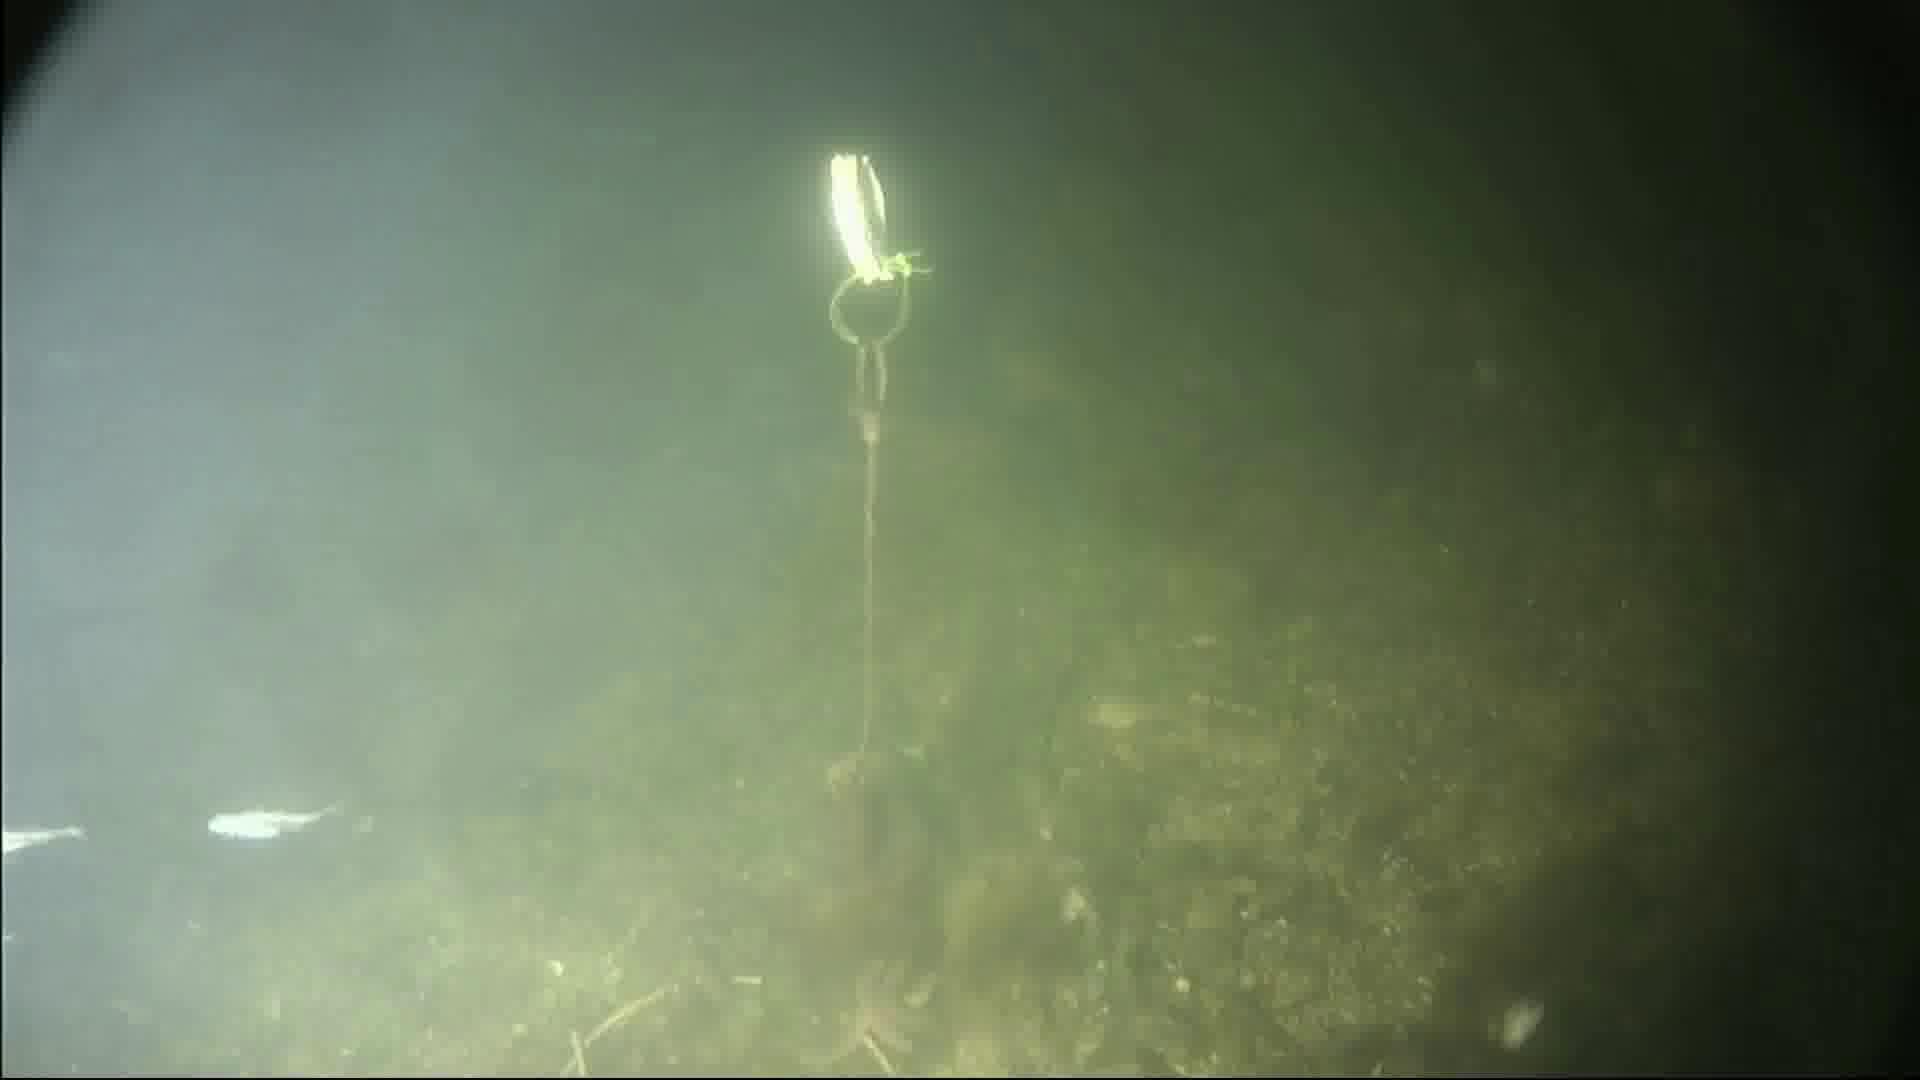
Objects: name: starfish
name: crab
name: small_fish